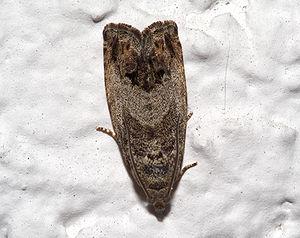
Le carpocapse des châtaignes est une espèce d'insectes lépidoptères de la famille des Tortricidae, originaire d'Europe.